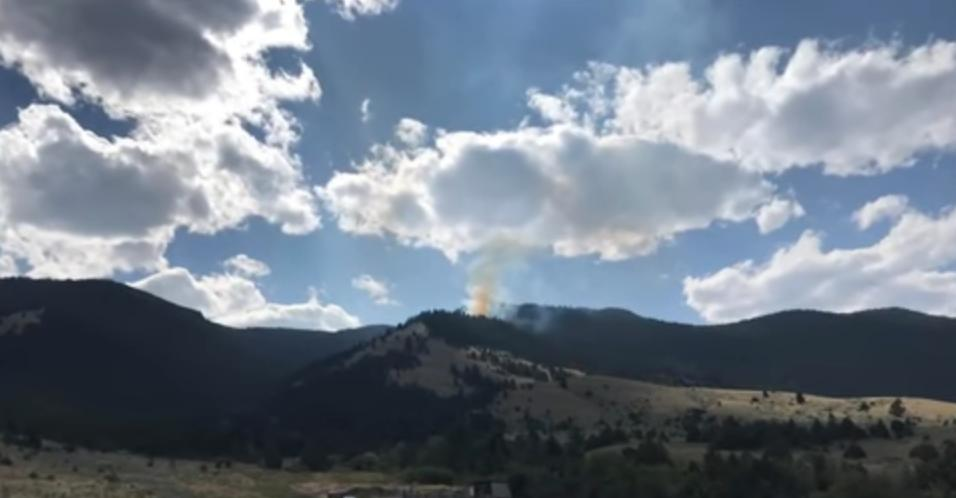
Fire: no
Smoke: yes